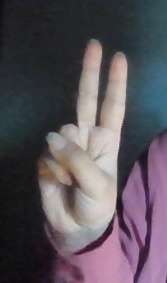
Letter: taa